History of Albany, New York

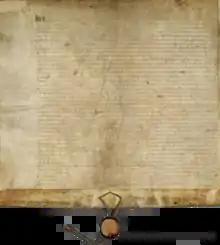
A piece of rectangular parchment with a ribbon and seal hanging from the bottom.

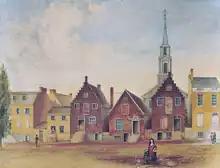
A watercolor painting of brown and yellow row houses in front of a dirt road, two of which have classic Dutch stepped gables; a white church spire is seen in the background.

Albany is one of the oldest surviving European settlements from the original Thirteen Colonies and the longest continuously chartered city in the United States. The area was originally inhabited by Algonquian Indian tribes and was given different names by the various peoples. The Mohican called it "Pempotowwuthut-Muhhcanneuw", meaning "the fireplace of the Mohican nation", while the Iroquois called it "Sche-negh-ta-da", or "through the pine woods," referring to their trail to the city. Albany's first European structure may have been a primitive fort on Castle Island built by French traders ca. 1540. It was destroyed by flooding soon after construction.